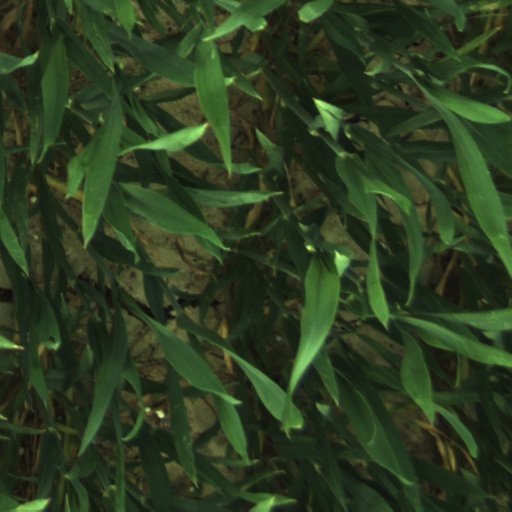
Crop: wheat